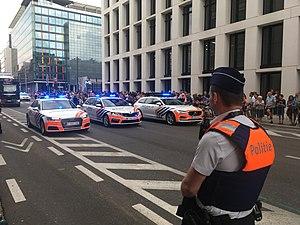
Police fédérale de la route et agent de police au défilé national le 21 juillet 2018